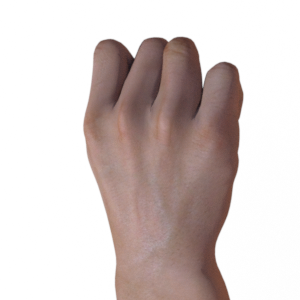
Label: rock